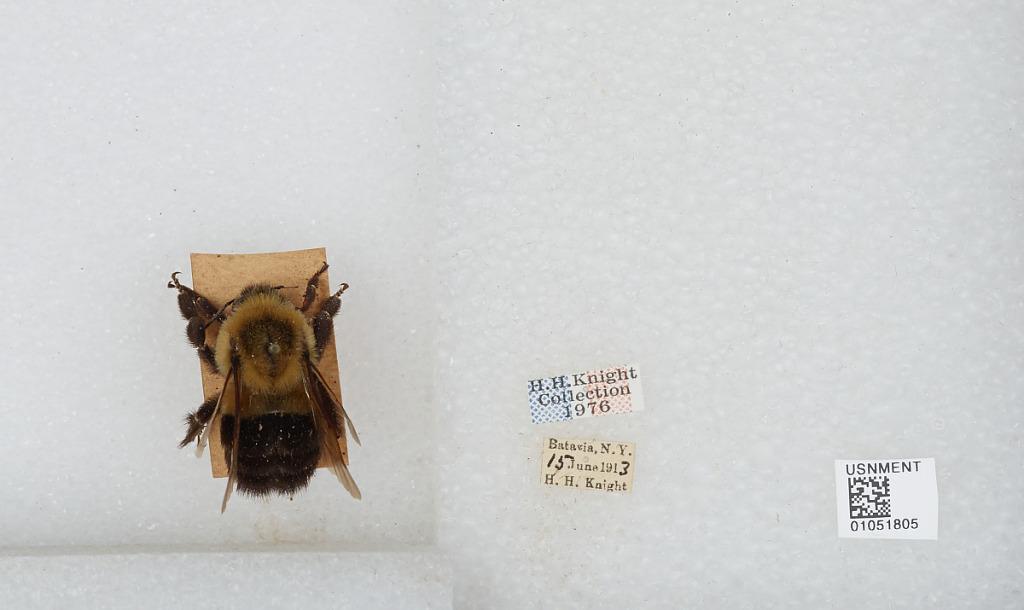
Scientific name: Bombus sp.
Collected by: H. Knight
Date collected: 1913-6-15
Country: United States
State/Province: New York
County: Genesee
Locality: Batavia
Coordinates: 42.9981, -78.1875